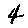
Label: 4